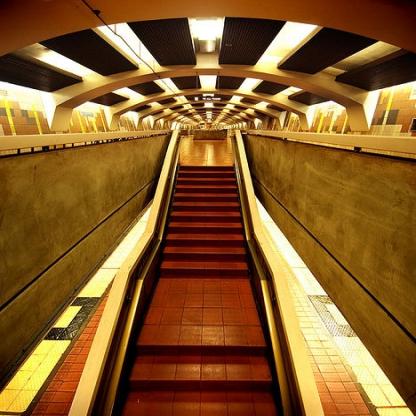
Scene: Indoor